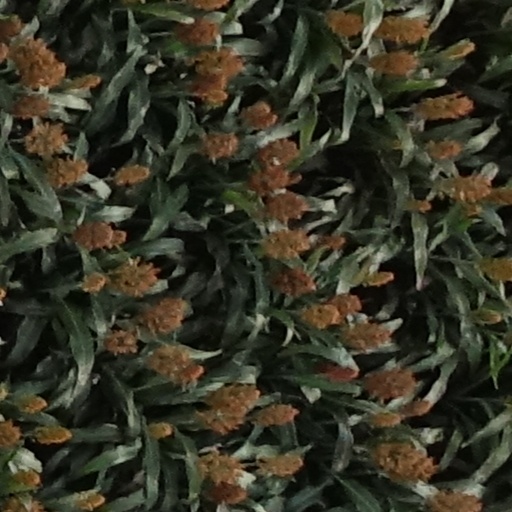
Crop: sorghum